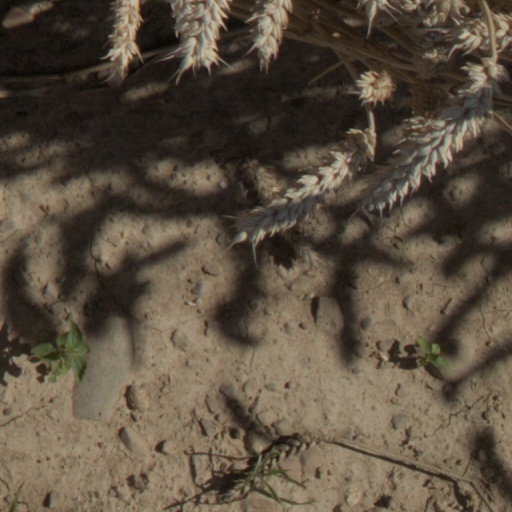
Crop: wheat